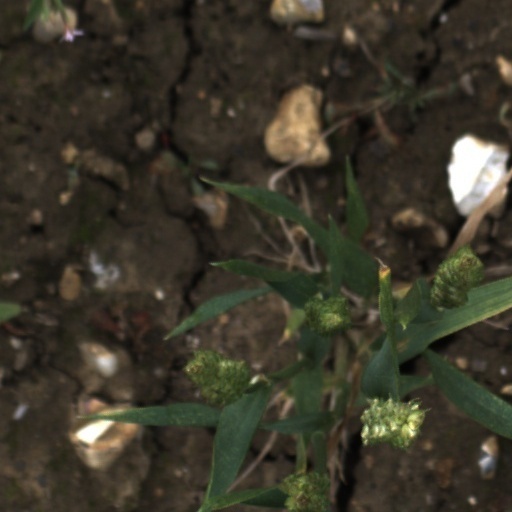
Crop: wheat